Answer in natural language. Considering the relative positions, where is black wooden dresser with respect to black color retangle shape fridge? Choose between the following options: below or above
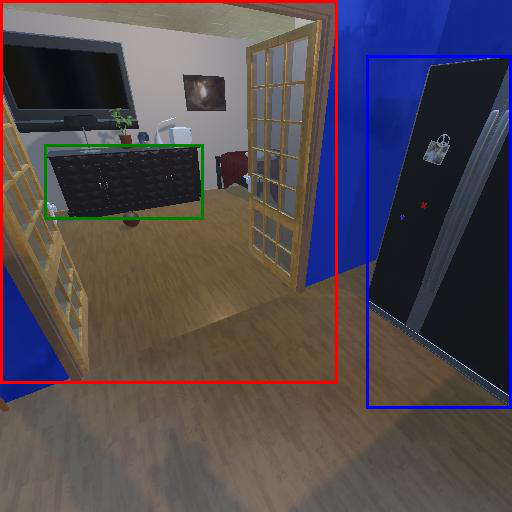
<answer>above</answer>